Eduard Kunz

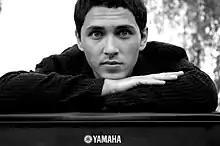
Eduard Kunz

Eduard Kunz, (born October 30, 1980, in Omsk, Soviet Union) is a Russian pianist. He reached the 2nd round in the International Tchaikovsky Competition in 2011.